Andrés Ignacio Menéndez

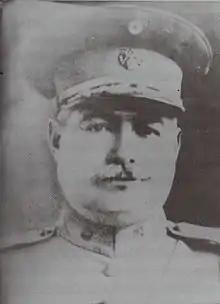

Andrés Ignacio Menéndez (1 February 1879 – 7 June 1962) was born in Santa Ana, El Salvador.